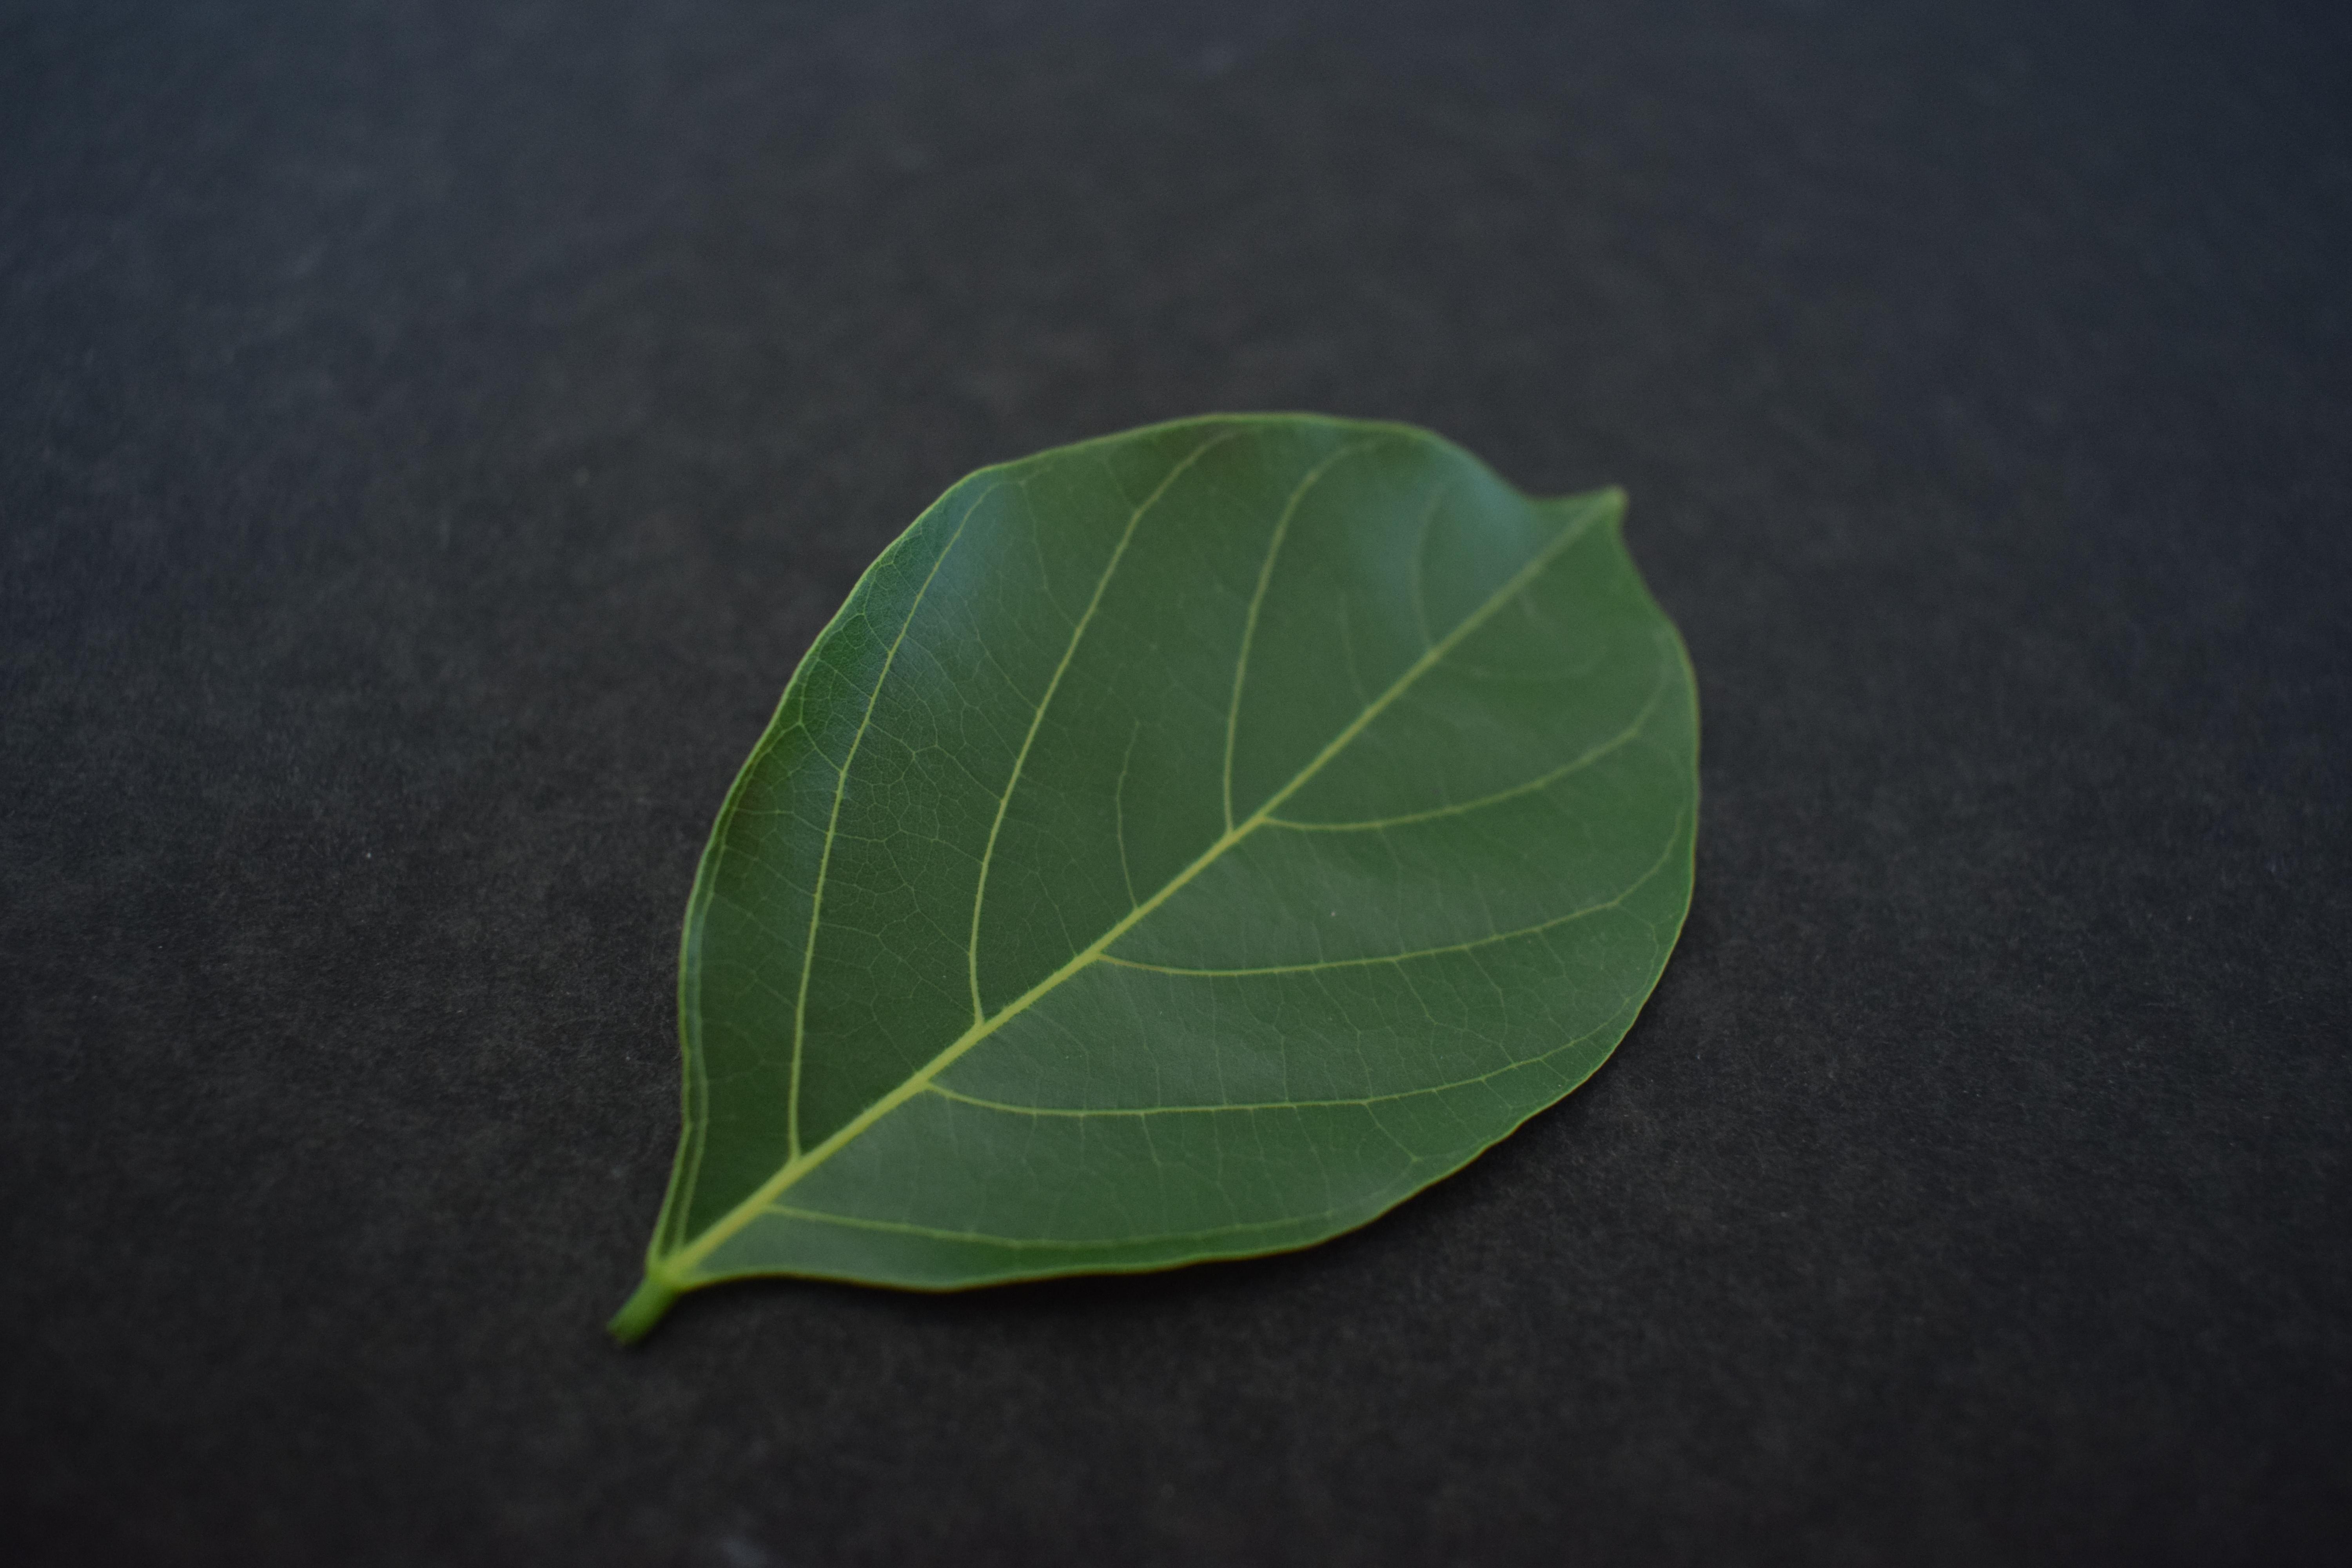
Plant species: Pongamia Pinnata